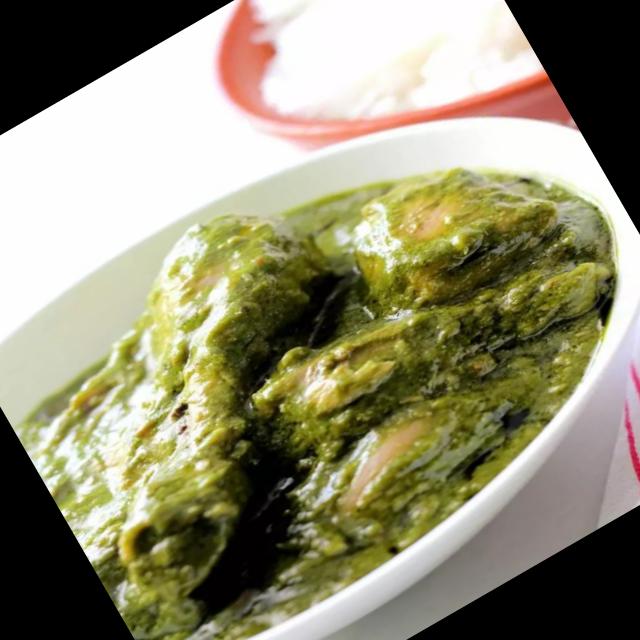
Dish: chicken_curry